Libya

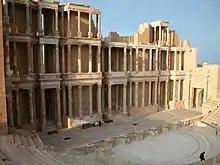
Archaeological site of Sabratha, Libya

The origin of the name "Libya" first appeared in an inscription of Ramesses II, written as "rbw" in hieroglyphic. The name derives from a generalized identity given to a large confederacy of ancient east "Libyan" Berbers, North African people(s) and tribes who lived around the lush regions of Cyrenaica and Marmarica. An army of 40,000 men and a confederacy of tribes known as "Great Chiefs of the Libu" were led by King Meryey who fought a war against pharaoh Merneptah in year 5 (1208 BCE). This conflict was mentioned in the Great Karnak Inscription in the western delta during the 5th and 6th years of his reign and resulted in a defeat for Meryey. According to the Great Karnak Inscription, the military alliance comprised the Meshwesh, the Lukka, and the "Sea Peoples" known as the Ekwesh, Teresh, Shekelesh, and the Sherden.